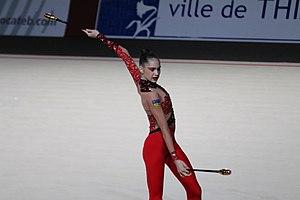
Vlada Ihorivna Nikolchenko, née le 9 décembre 2002 à Kharkiv, est une gymnaste rythmique ukrainienne.